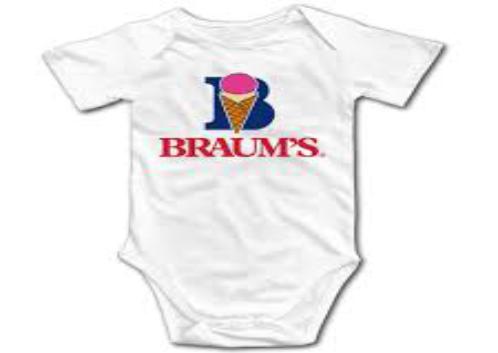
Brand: Braum's
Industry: Food